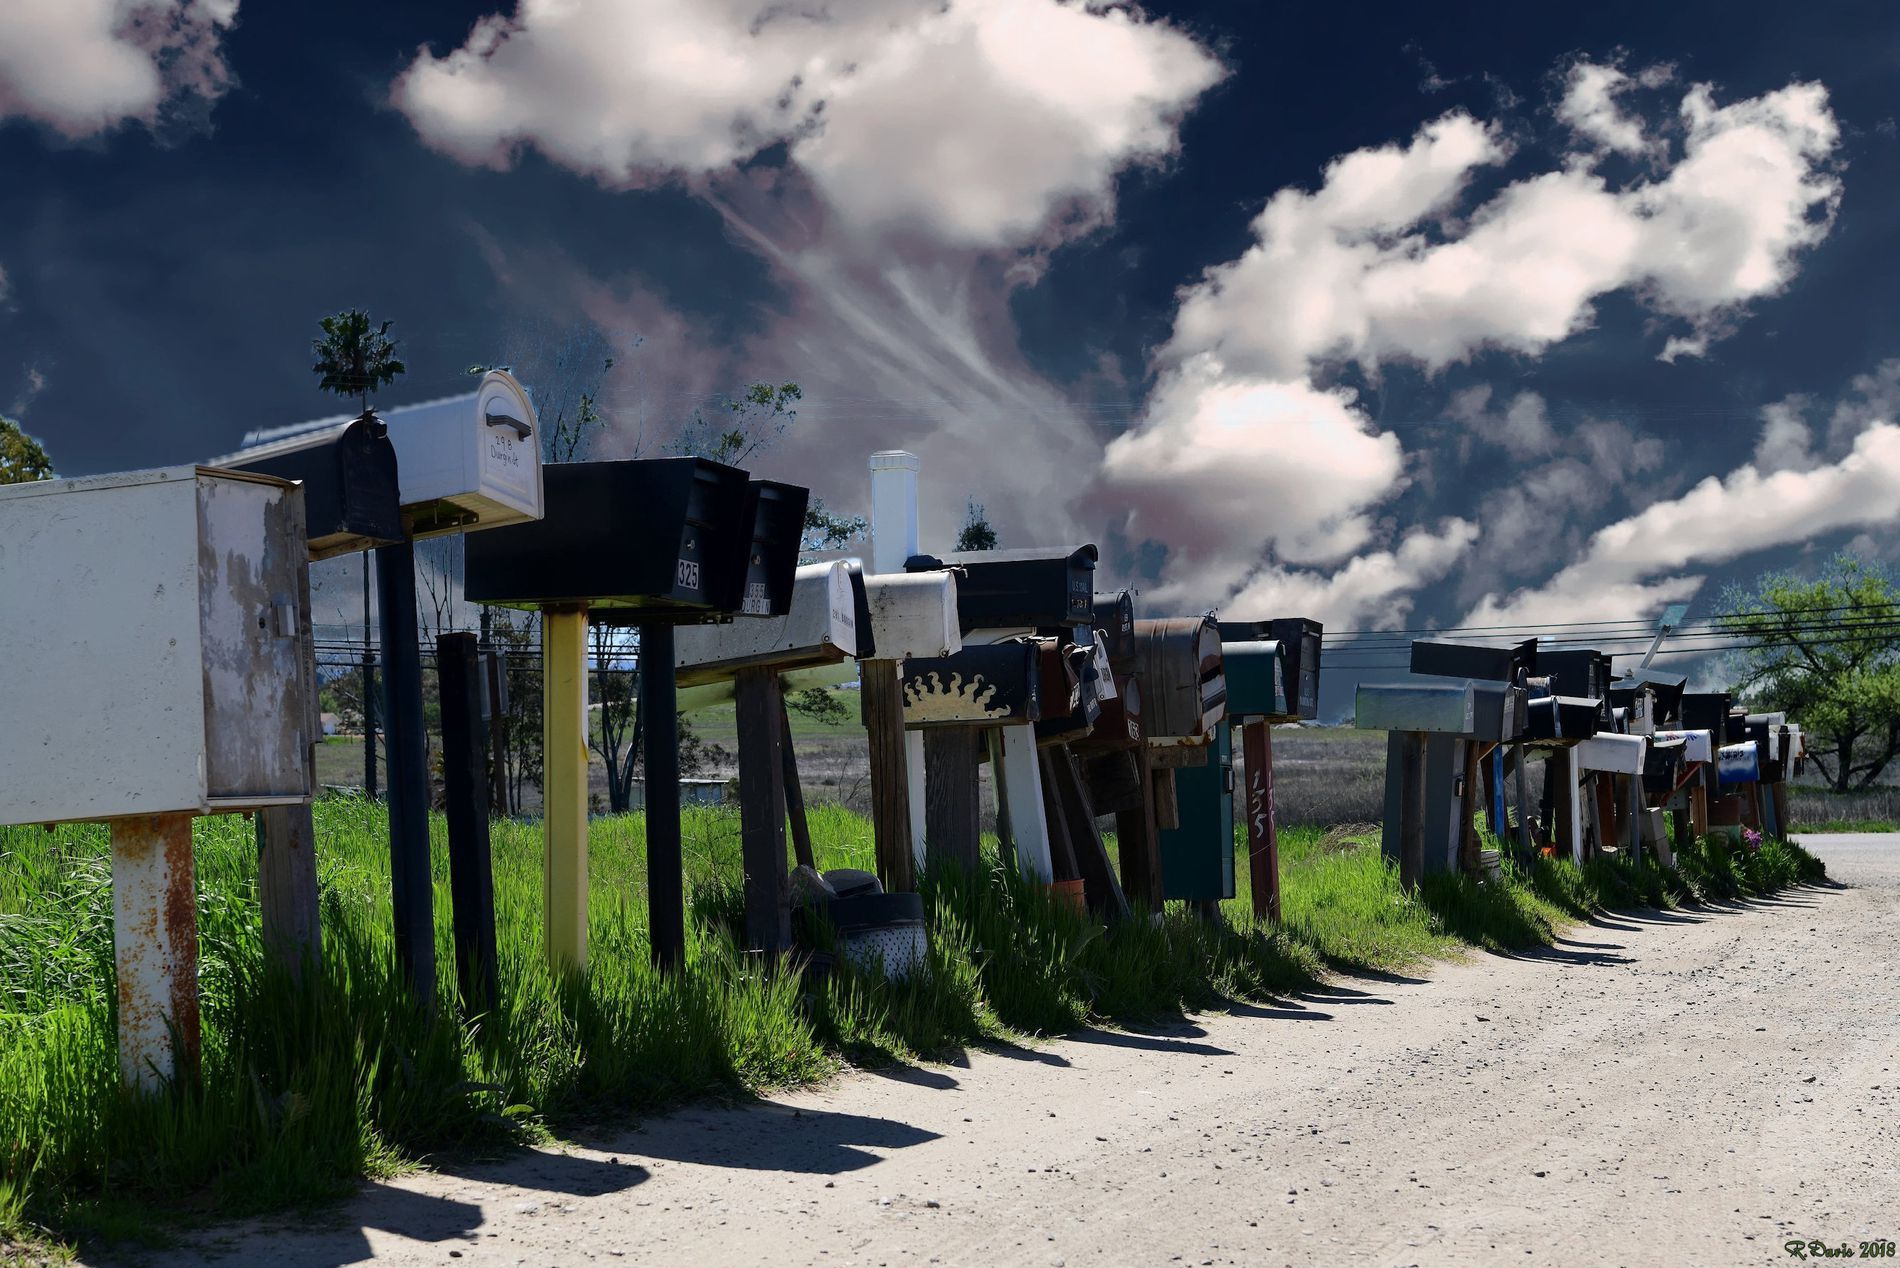
old mailboxes
The photo was taken in daylight of a row of old mailboxes, lined up in a rural area. The mailboxes vary in shape, size, and color. They are mounted on mismatched wooden and metal poles, some of which bear the box numbers and names.
The photo is lit by the sun in daylight, casting clear shadows on the ground. The light comes from slightly to the left, beautifully casting shadows on the boxes. The photo was taken from a low angle, close to the ground. At approximately the level of the mailbox poles and slightly above, the entire row of boxes is visible.
Labels: Grass, Plant, Nature, Outdoors, Sky, Scenery, Mailbox, Graveyard, Cloud, Weather, Cumulus, Road, Architecture, Building, Shelter, rural, Box number, mailboxes, mailbox name, mailbox number, watermark
Camera: NIKON CORPORATION NIKON D850
Aperture: F9
Exposure: 1/1000 sec
ISO: 400
Focal length: 62.0 mm